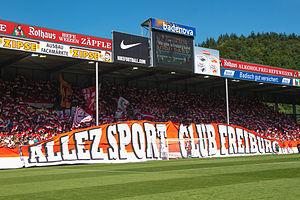
SC Freiburg vs FSVMainz 17 août 2013
Le SC Fribourg est un club de football allemand basé à Fribourg-en-Brisgau qui évolue en Bundesliga.